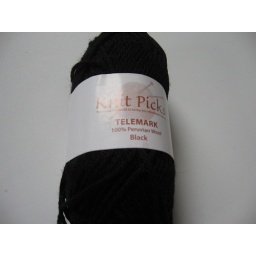
1 ball Knit Picks Telemark in black